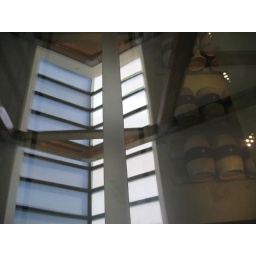
view through the window in the floor at Round Pond